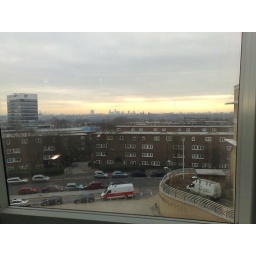
Tall buildings in the centre of the shot are the City - Tower 42 and the Swiss Re tower clearly visible